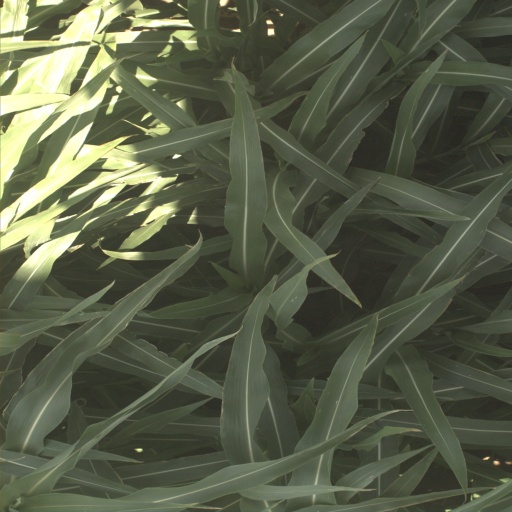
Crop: sorghum